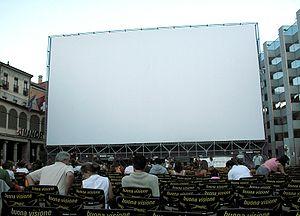
Le cinéma suisse est la production cinématographique dont les moyens tant humains que matériels sont suisses pour l’essentiel. Il englobe également les moyens de promotion, notamment par les festivals suisses de cinéma, ainsi que la sauvegarde des éléments liés au cinéma. L'existence dans le pays d'aires linguistiques distinctes et la diversité culturelles est une particularité marquant l'histoire du cinéma suisse. Documentaires, film d’art et d’essai ou film grand public : il existe une grande diversité, tant au niveau des auteurs et des œuvres qu’à celui des sources d’information.